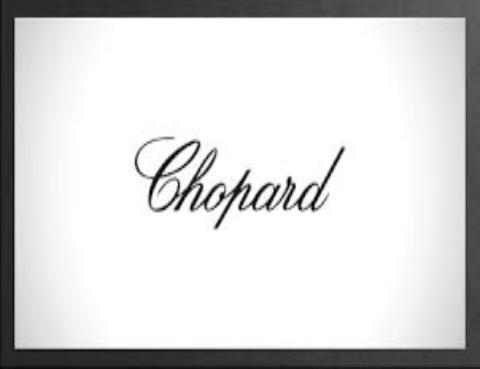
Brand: Chopard
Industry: Clothes